Dudleya

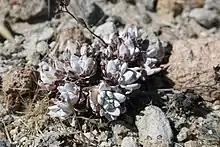
"Dudleya gnoma", which grows on Miocene volcanic substrates on Santa Rosa Island

Regions where "Dudleya" can be found include The Californias, Arizona, coastal Sonora and Oregon, and southern Utah and Nevada. The diversity of species of "Dudleya" is centered in Southern California and northern Baja California.